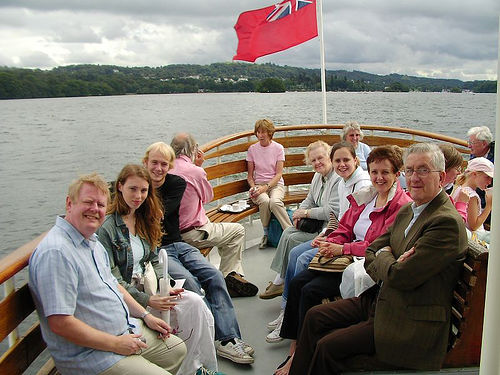
a group of people sitting on a boat in the water

A group of people sit on benches on the helm of a boat in the water.

People are riding in a boat on a lake.

The people are on the deck of a boat.